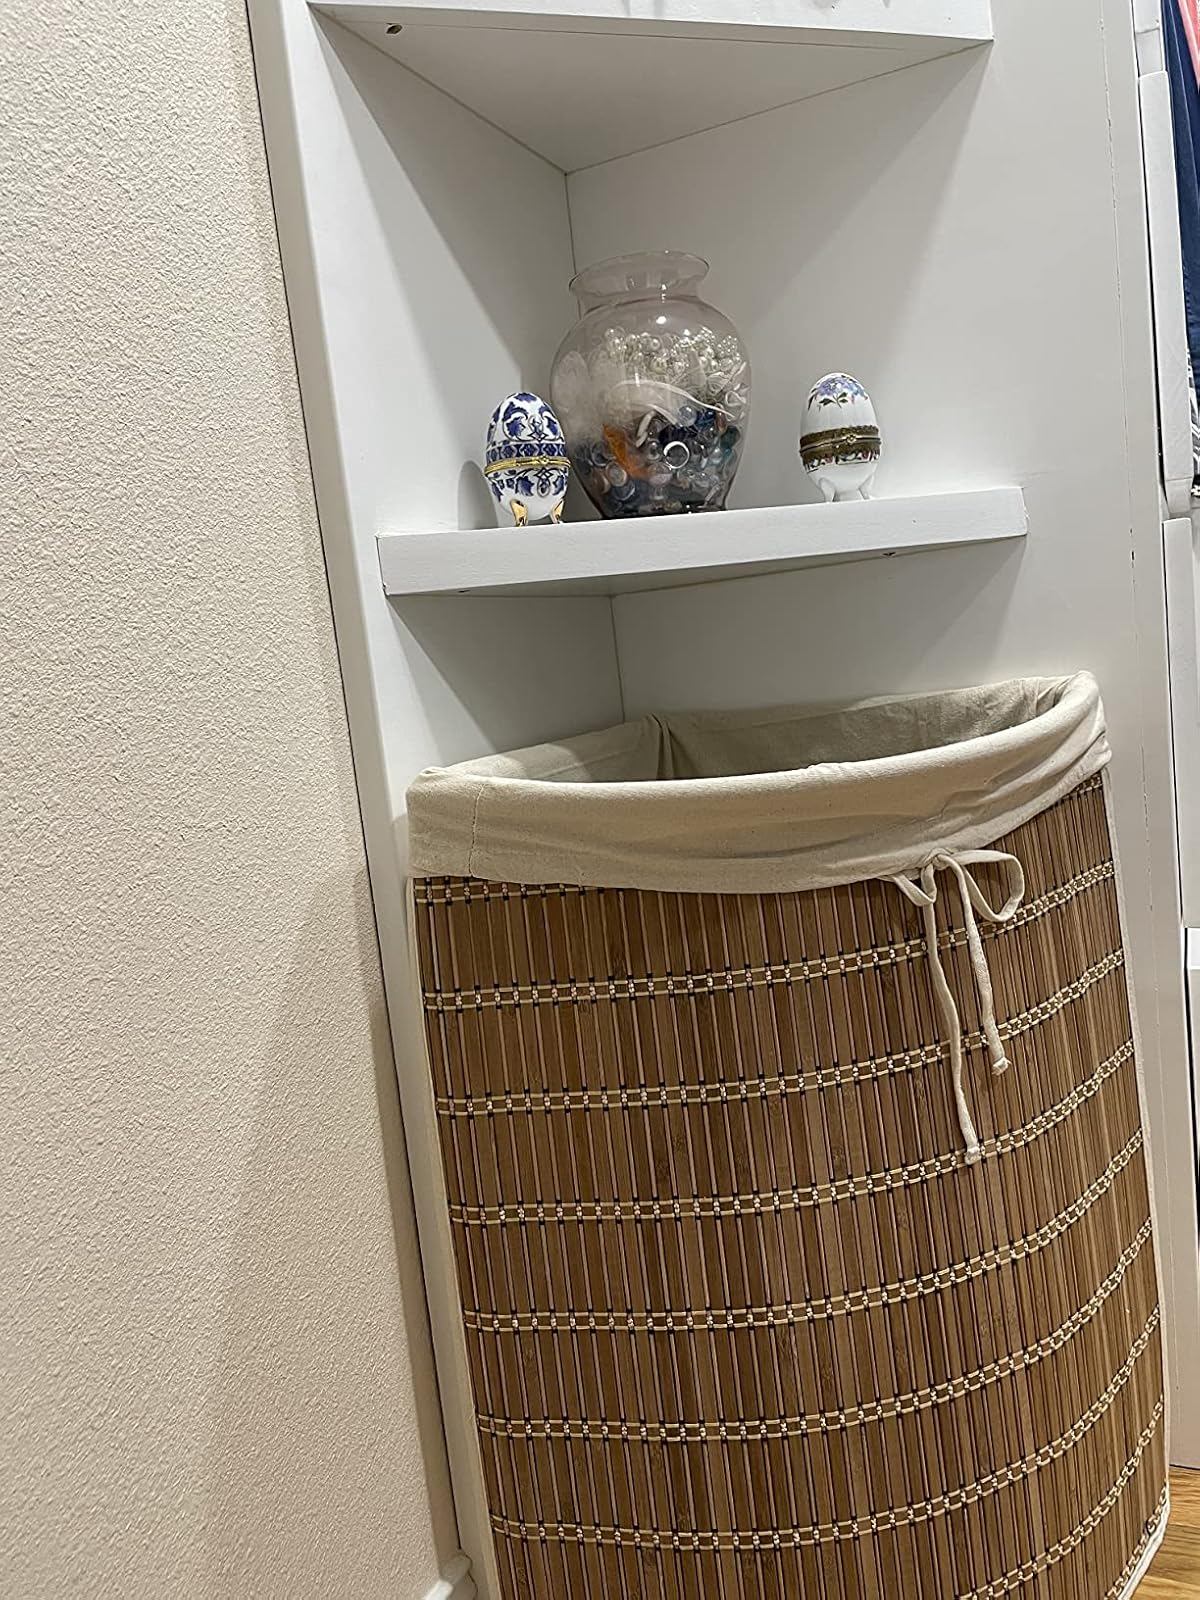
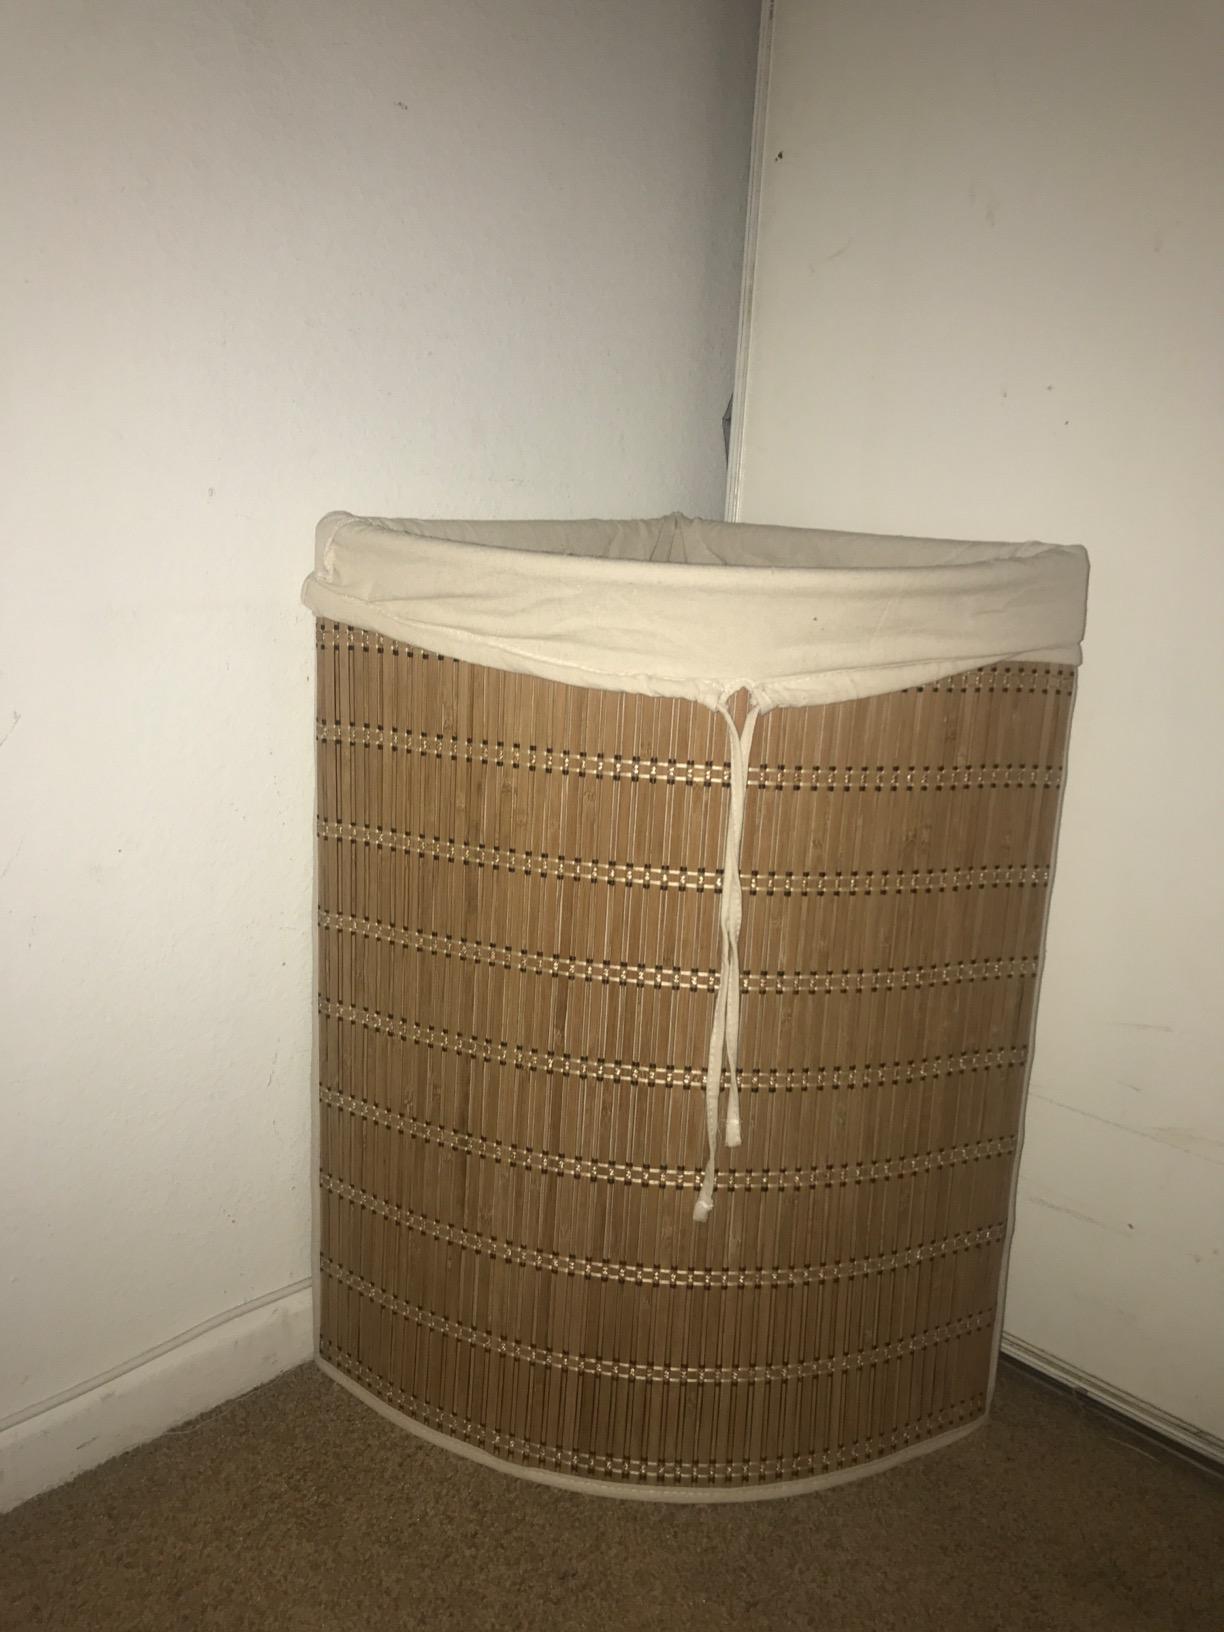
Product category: items_hamper
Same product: yes